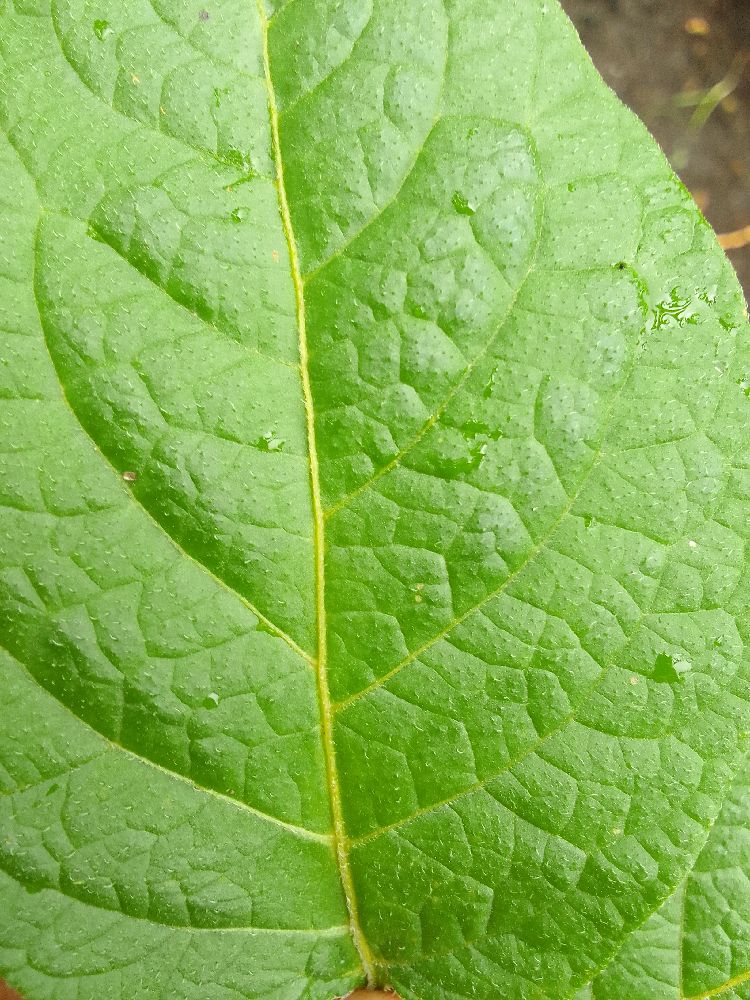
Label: Healthy